Museum of Antiquities in Vilnius

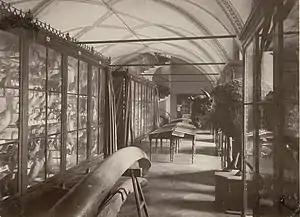
Zoological exhibit around 1904 with taxidermy of European bison on the right

The basis of the initial collection was about 6,000 items gifted by Eustachy Tyszkiewicz – more than half of the items were books, while other items were coins, medals, portraits, engravings, historical artifacts. The museum collected items and archives from the various closed Catholic monasteries (including about 7,000 monastery books) and churches as well as the former Vilnius University. Among its history exhibits, the museum had weapons, armor, uniforms, flags of nobles and soldiers from the former Grand Duchy of Lithuania, privileges of the Grand Dukes of Lithuania, archaeological artifacts, and mythological objects. The museum had about 50 portrait of Lithuanian Grand Dukes and about 60 portraits of prominent Lithuanian nobles, among them Jan Karol Chodkiewicz, Piotr Skarga, Szymon Marcin Kossakowski, Adam Mickiewicz.